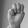
ASL letter: M